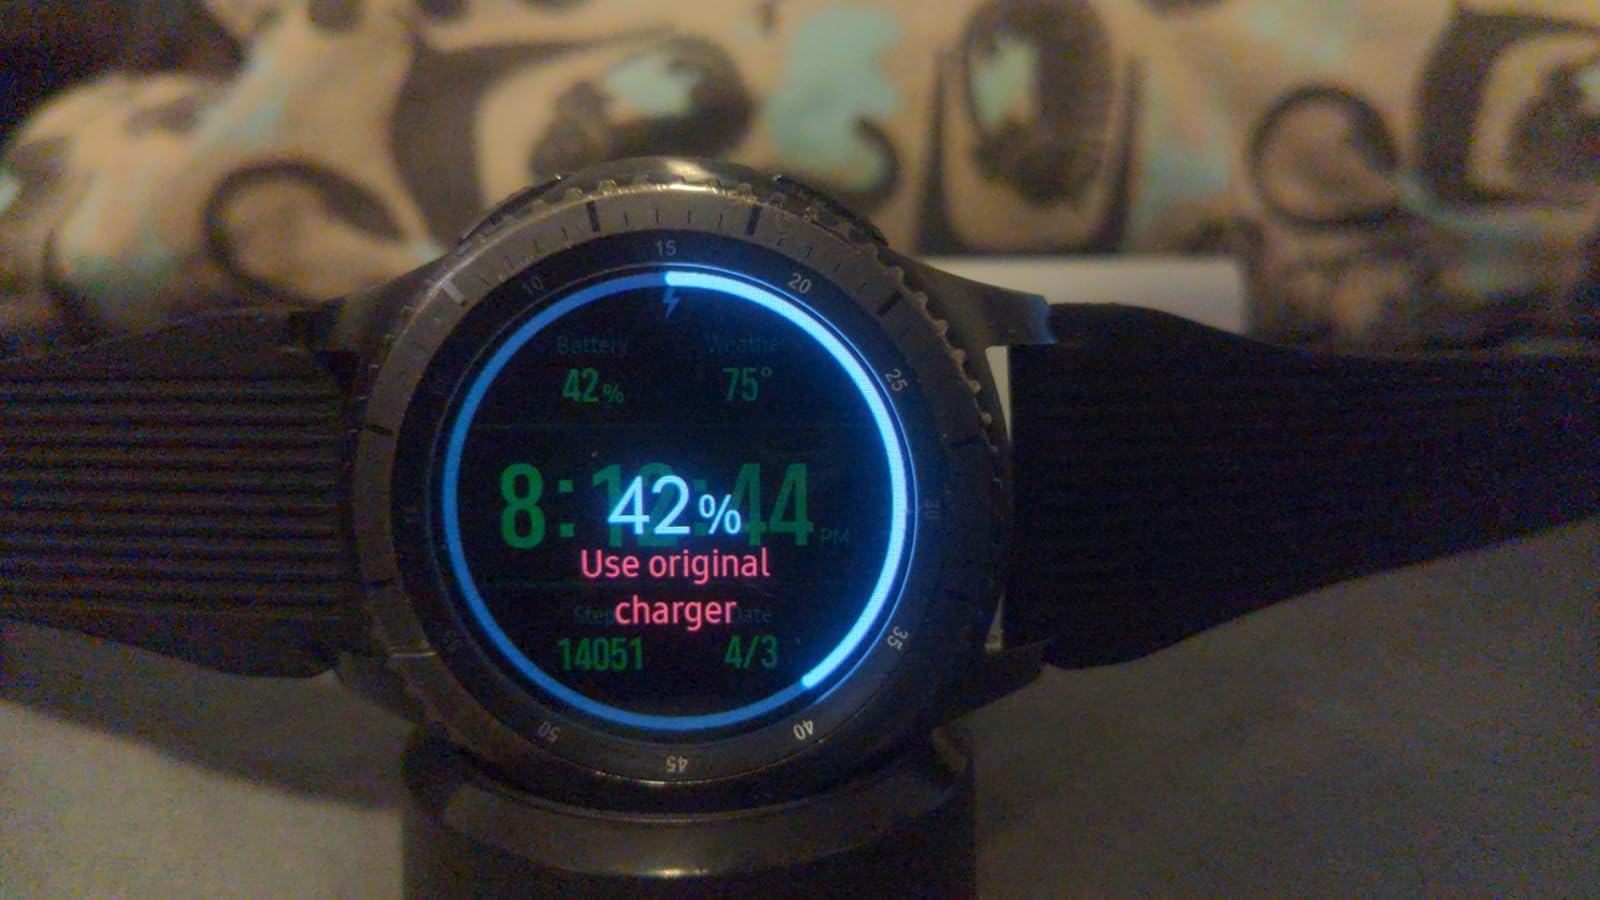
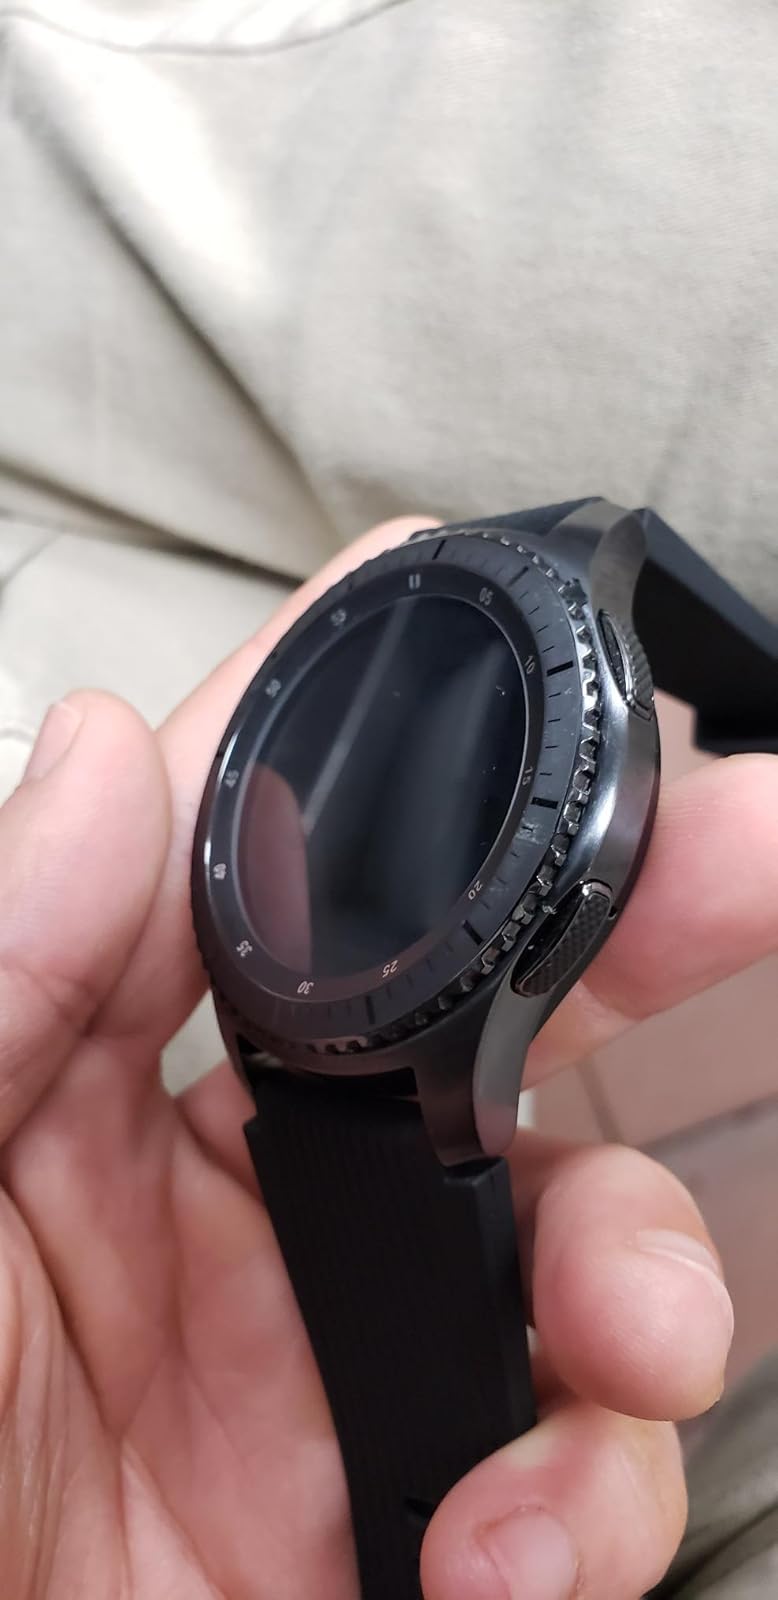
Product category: smartwatch
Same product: yes